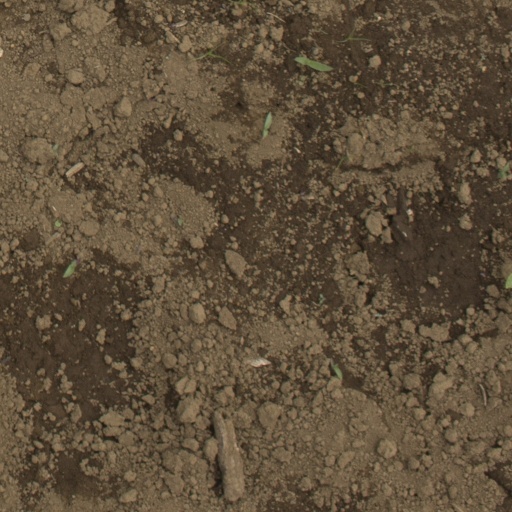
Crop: Jerusalem artichoke